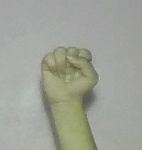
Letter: saad